Stephanie Glance

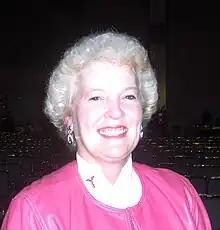
Glance in 2011

She was hired as the head women's basketball coach at Columbia University in April 2013. She had spent the previous three years s the head coach at Illinois State University. She was a special assistant at the University of Tennessee under Pat Summitt, the all-time winningest NCAA Basketball coach and was the former interim head coach of the women's basketball team at North Carolina State University, succeeding Kay Yow in 2009. The 2008–09 season is her 15th with the team, as she was previously an associate head coach and recruiting coordinator.